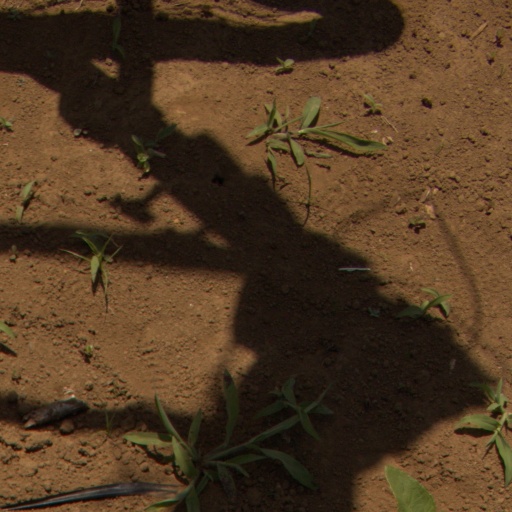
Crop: Jerusalem artichoke